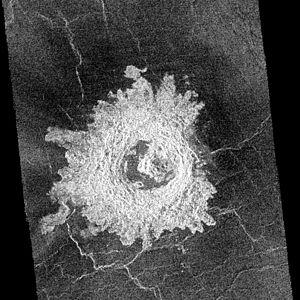
Buck est un cratère de 21,8 km de diamètre situé dans la région Navka sur Vénus. Il a été nommé en l'honneur de Pearl S. Buck.